Arts of Odisha

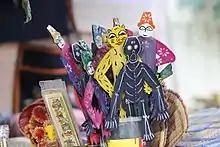
Tala pateri

The history of painting in Odisha dated back to ancient times with rock-shelter paintings, some of which are dated to the early historic period (300 BC – 100 AD). Apart from the rock painting sites, there are several drawings and etching resembling figures on rock surfaces at Digapahandi and Berhampur in Ganjam district and other places. Many of the cave paintings are tribal and rock shelter painting has continued through the centuries as an Oriya tradition. They are often of a decorative nature mixed with rituals and may contain several motifs. Mural paintings in Odisha as elsewhere in India was an ancient tradition and evidence of mural pigment coatings have been found in the caves of Khandagiri and Udayagiri dating back to the reign of Emperor Kharavela who ruled in the 1st century B.C.